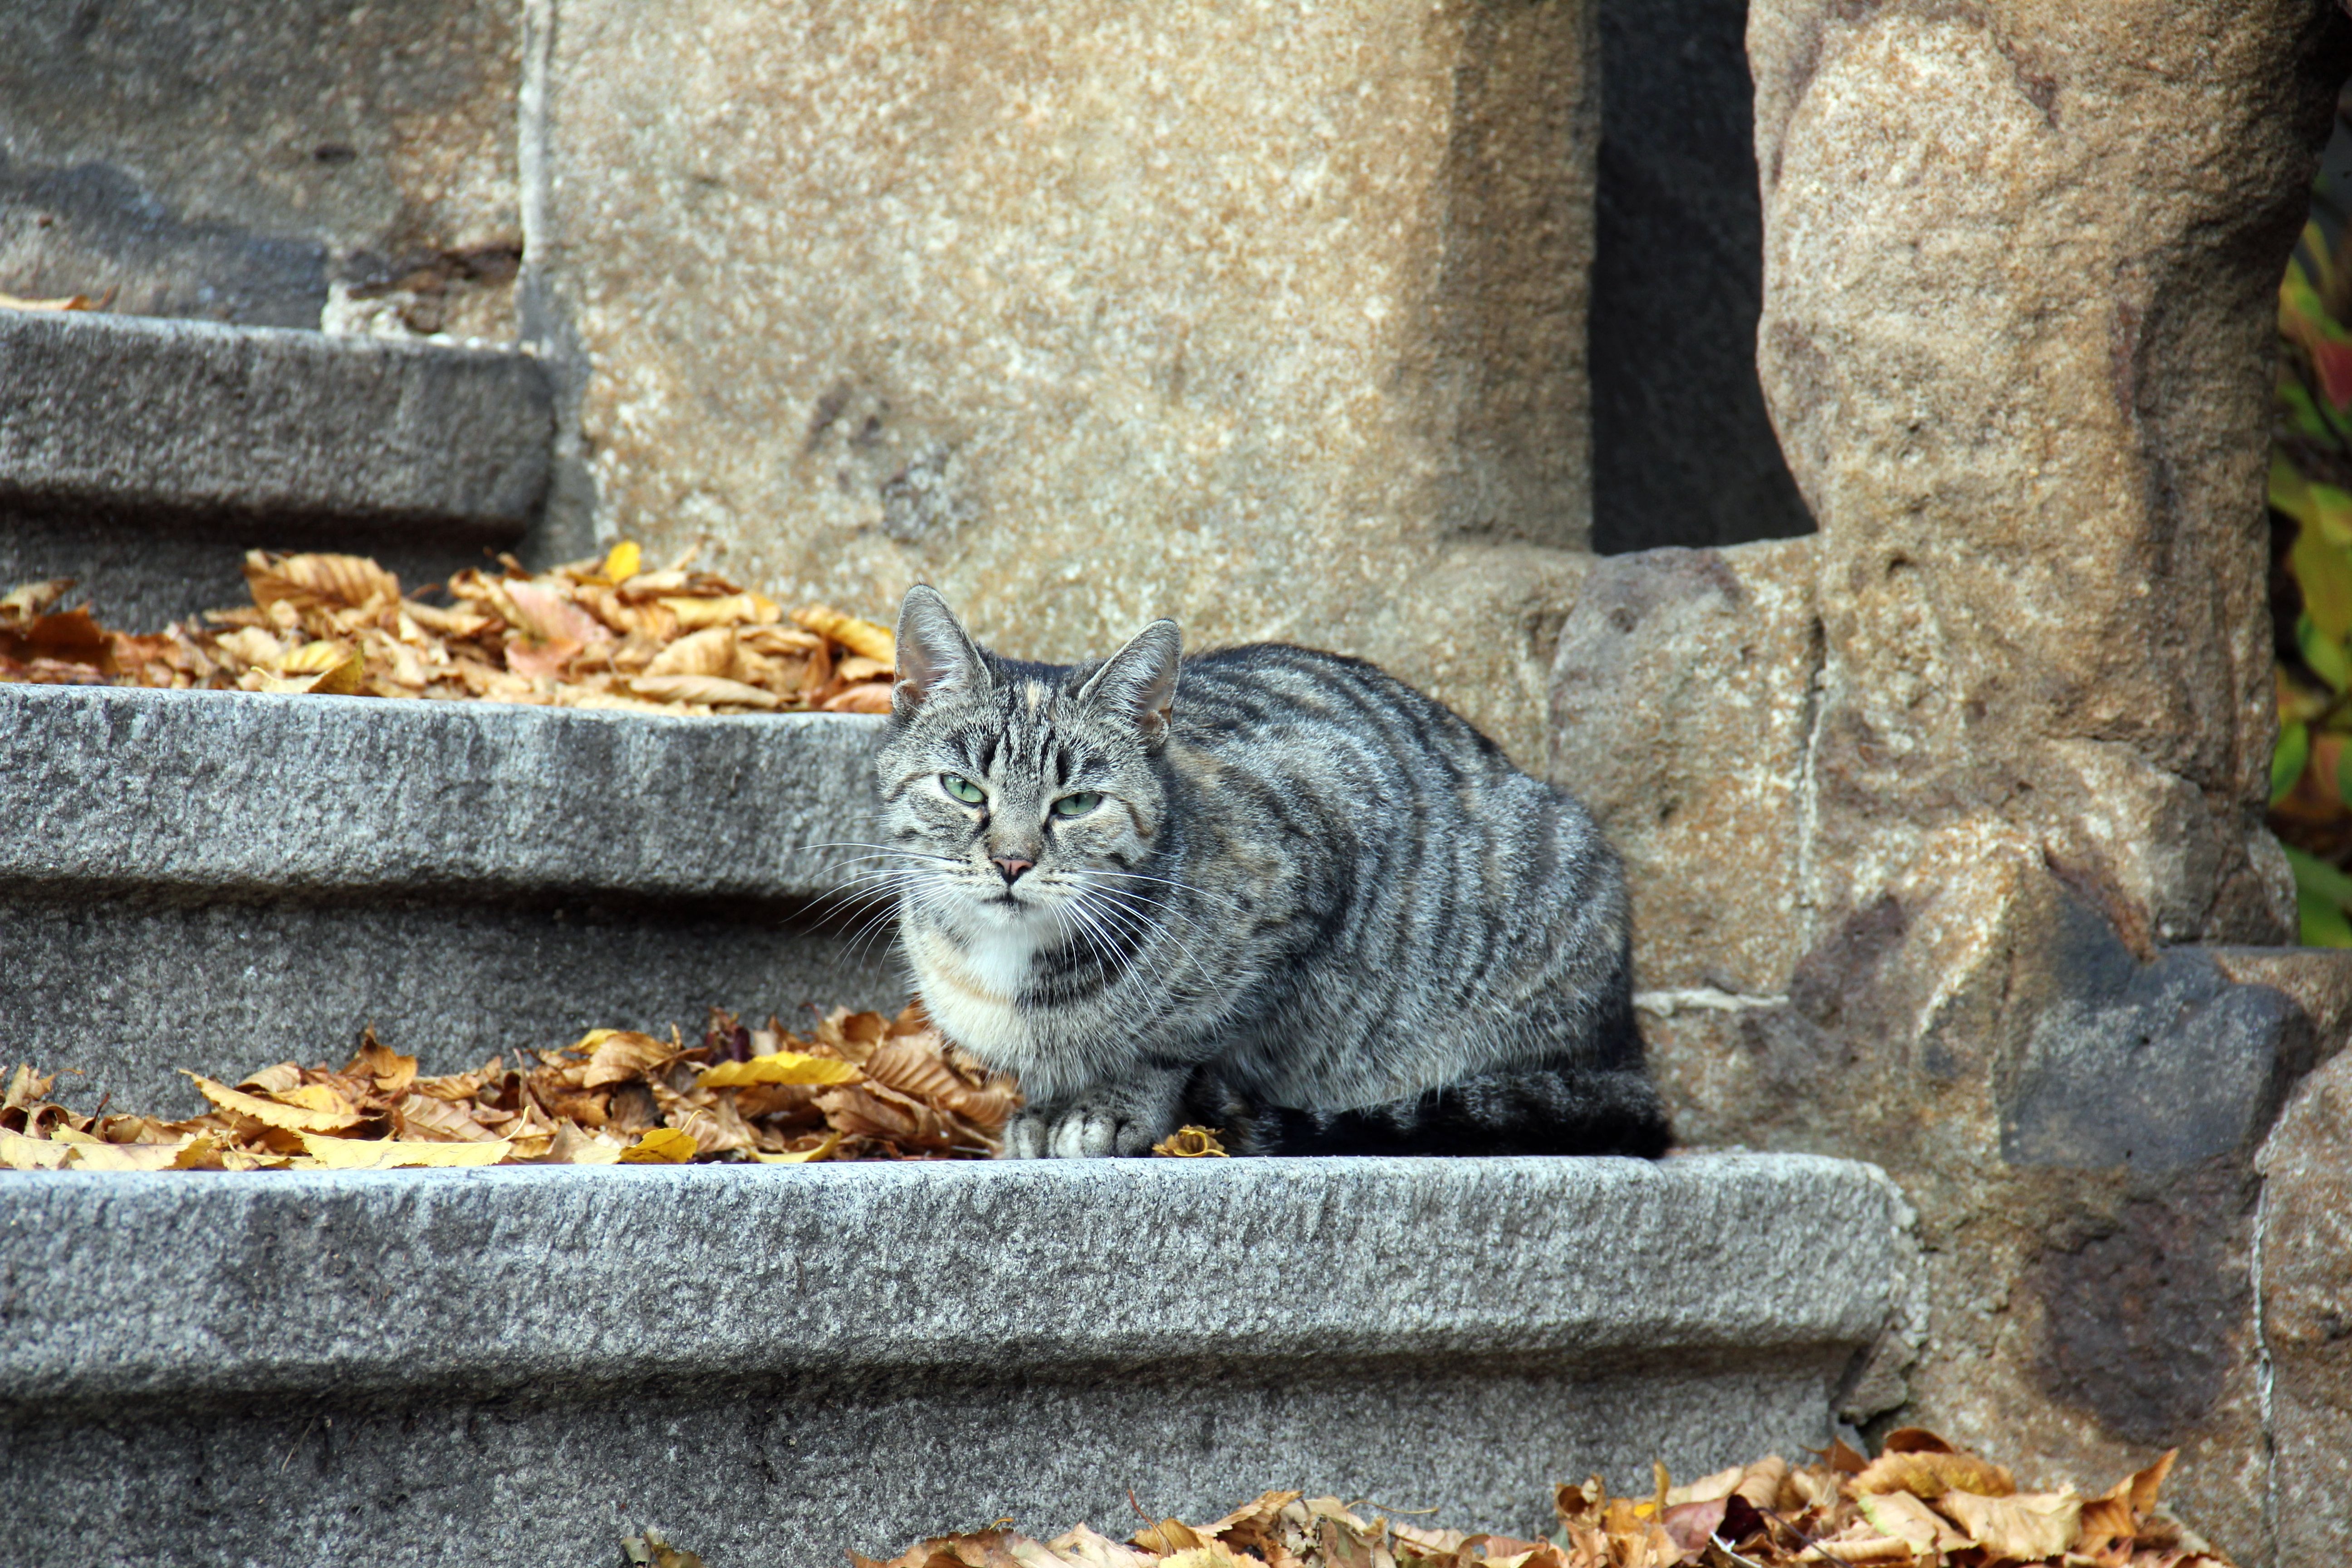
animal, wall, kitten, cat, mammal, fauna, sit, stairs, vertebrate, bobcat, wild cat, small to medium sized cats, cat like mammal